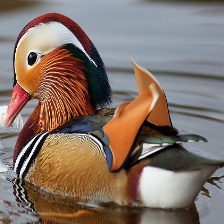
Species: MANDRIN DUCK
Scientific name: AIX GALERICULATA
ImageNet parent category: drake